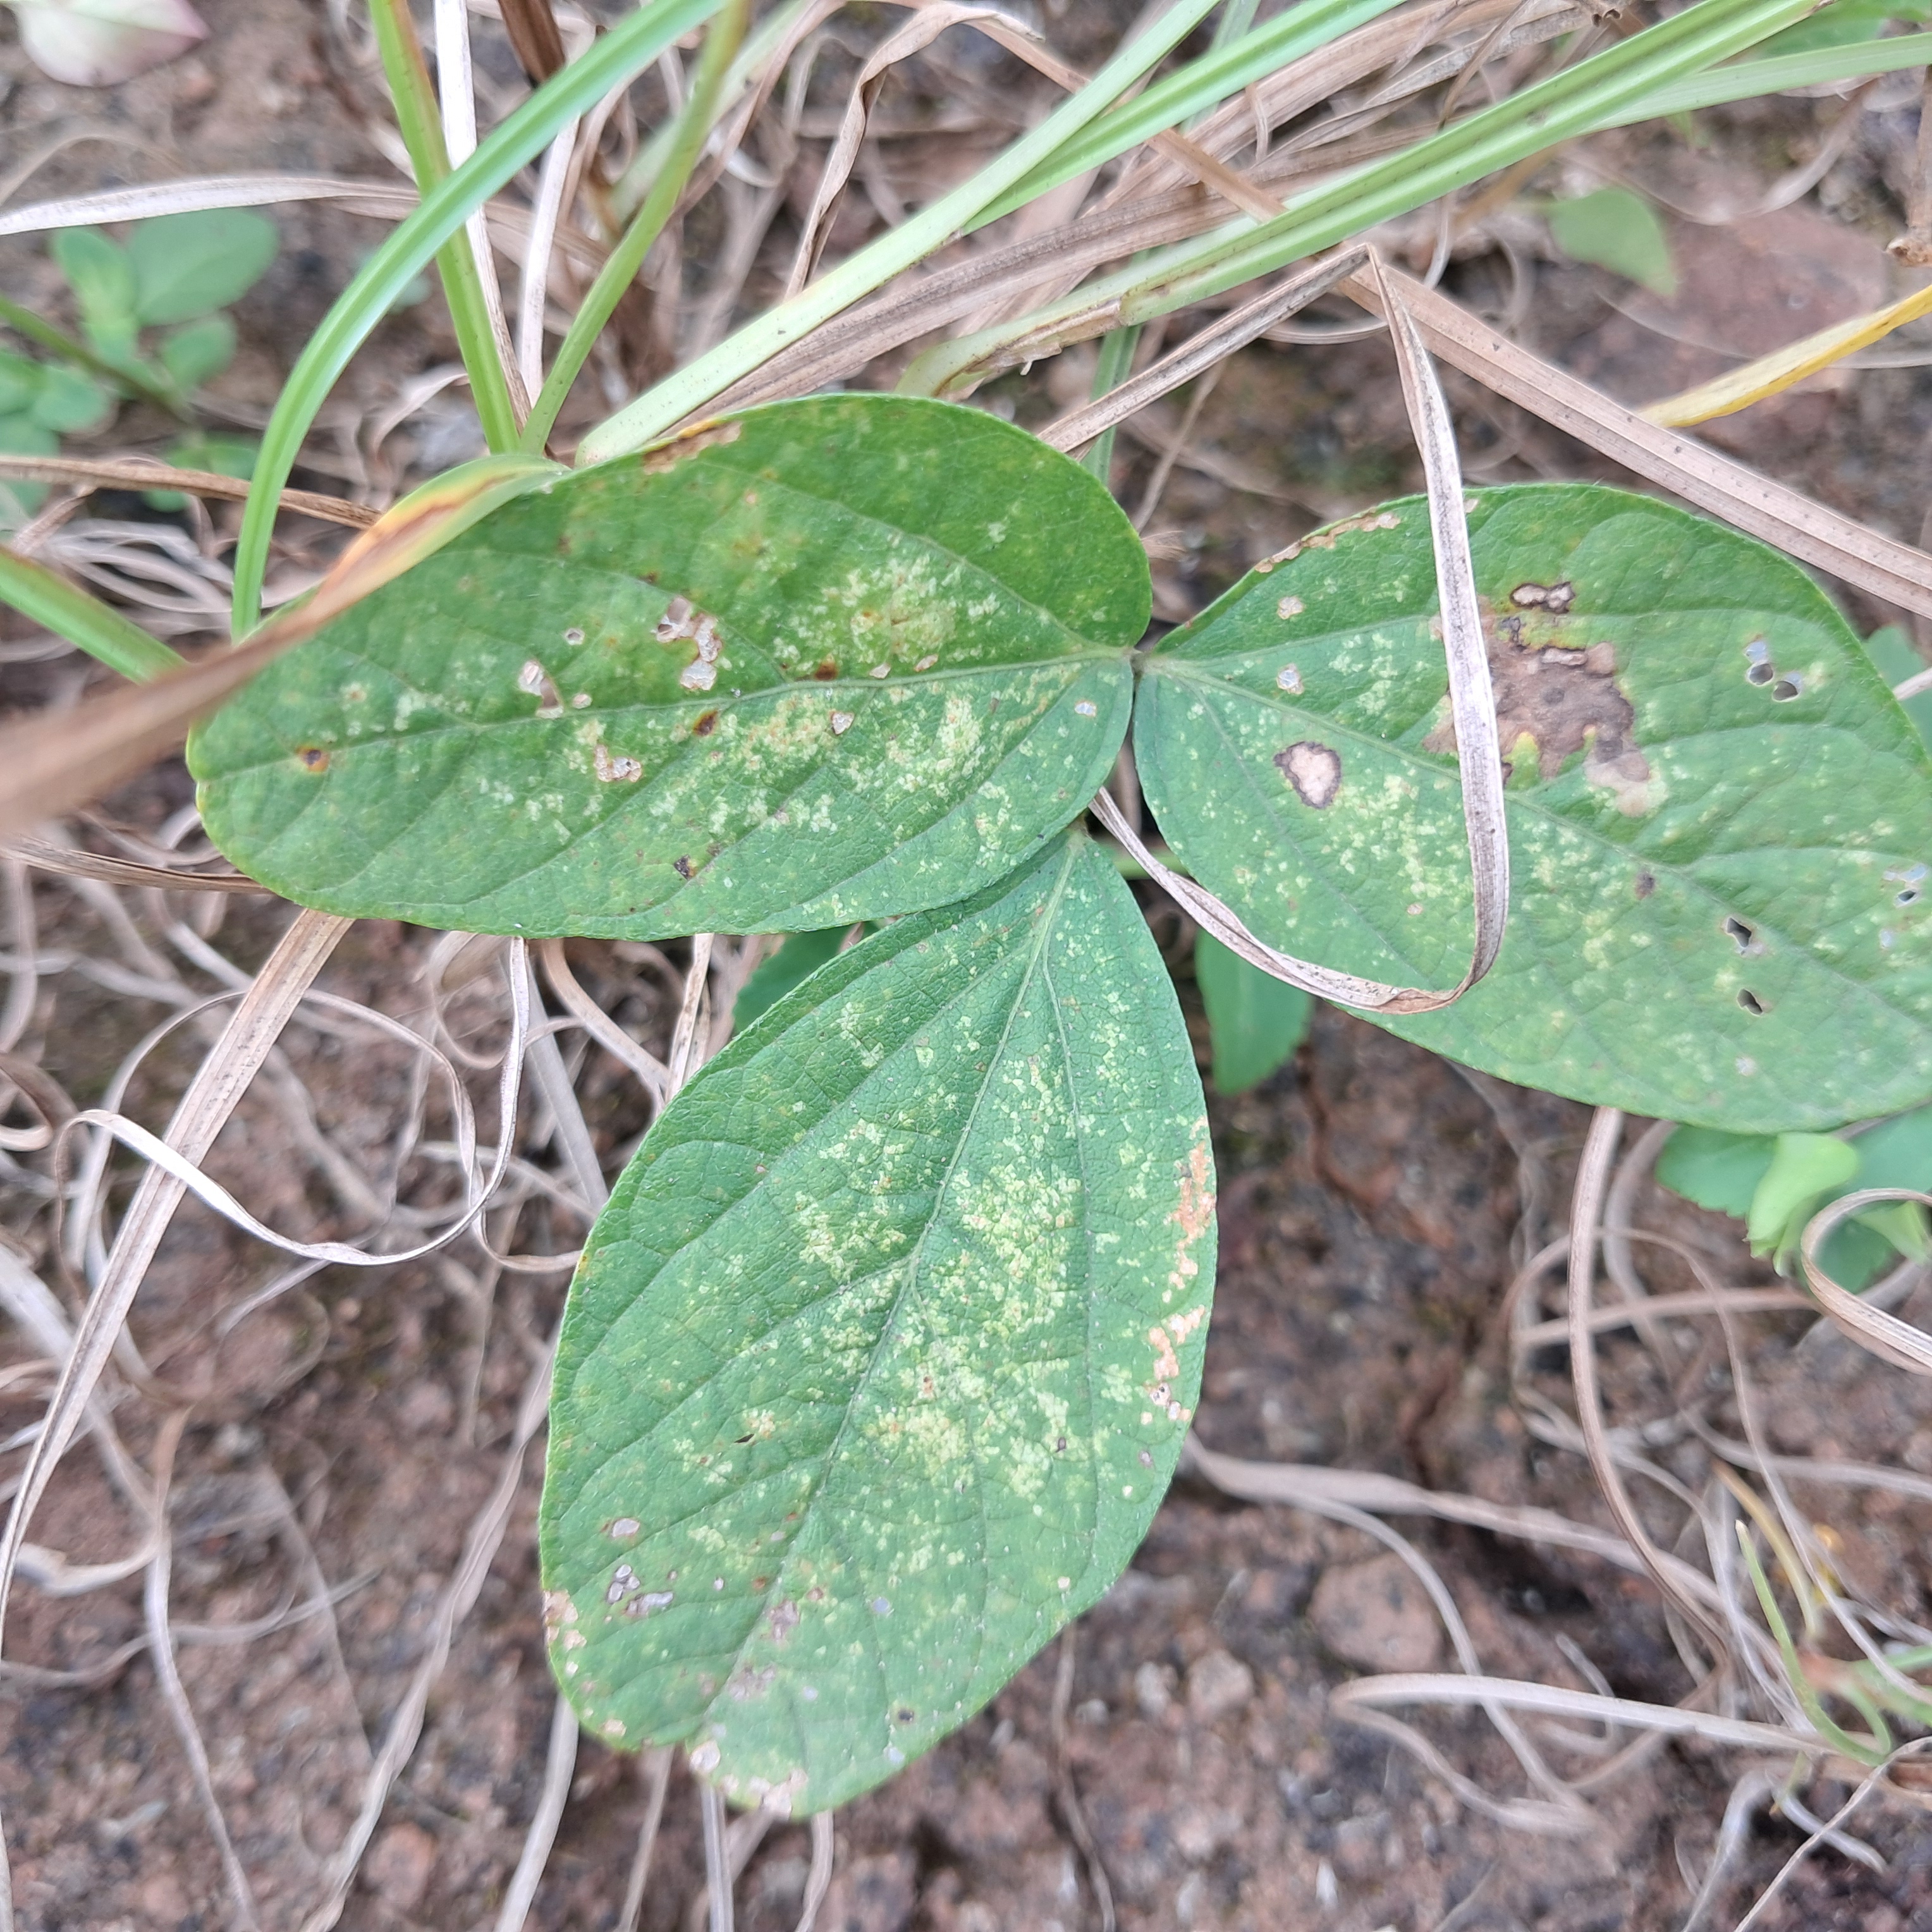
Label: Mosaic